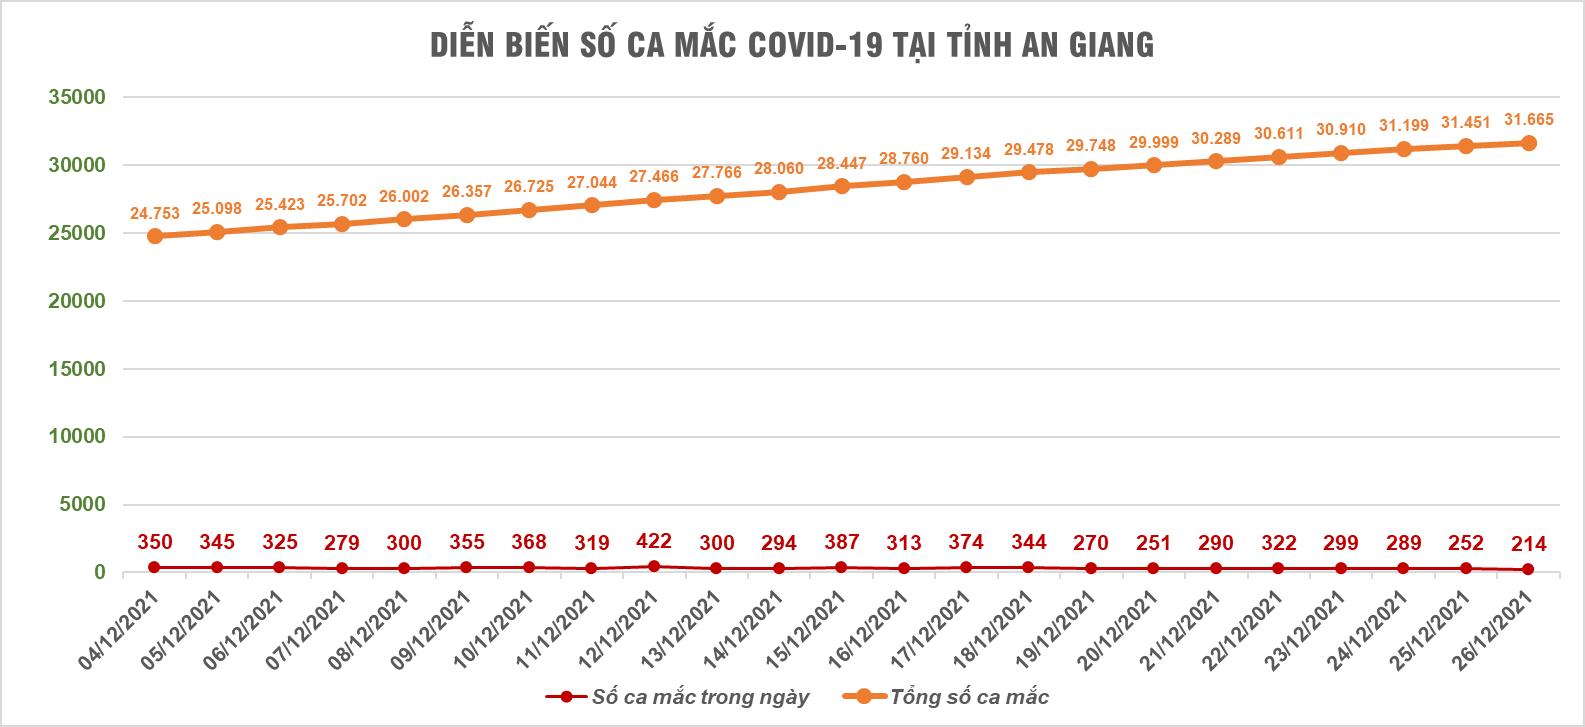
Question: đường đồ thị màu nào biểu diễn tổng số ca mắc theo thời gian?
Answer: đường đồ thị màu cam biểu diễn tổng số ca mắc theo thời gian